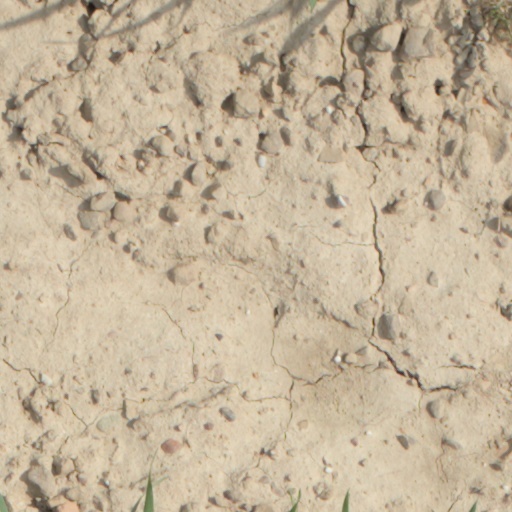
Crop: wheat